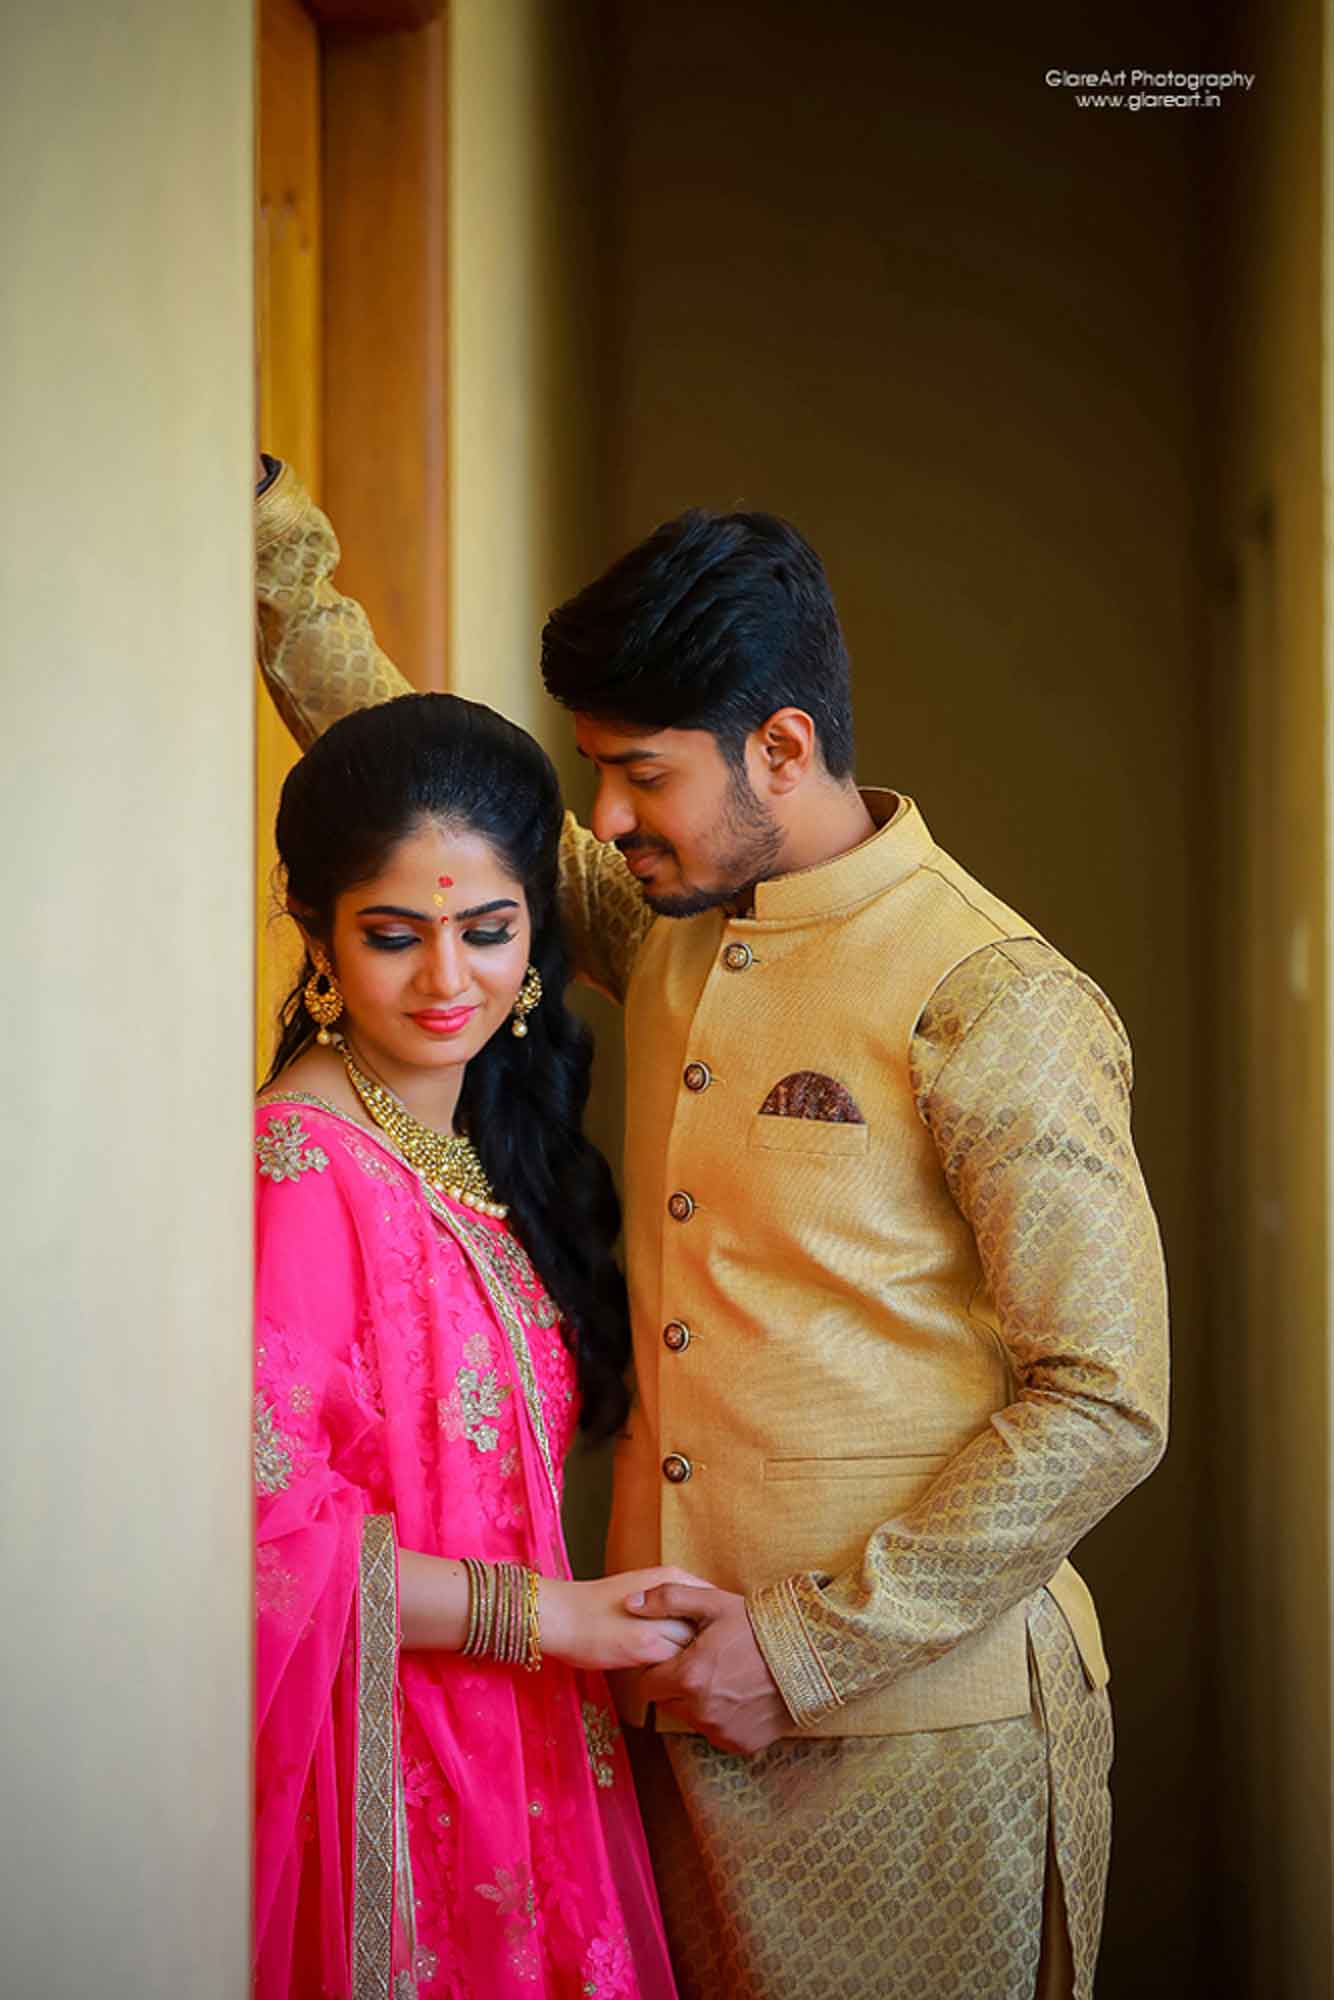
traditional, wedding, photograph, bride, woman, pink, marriage, ceremony, event, tradition, girl, groom, formal wear, dress, textile, sari, temple, wedding reception, smile, abdomen, fun, happiness, gown, photo shoot, family